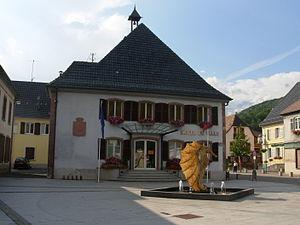
Hôtel de ville de Saint-Amarin, Alsace, France.
Saint-Amarin est une commune française située dans le département du Haut-Rhin, en région Grand Est.